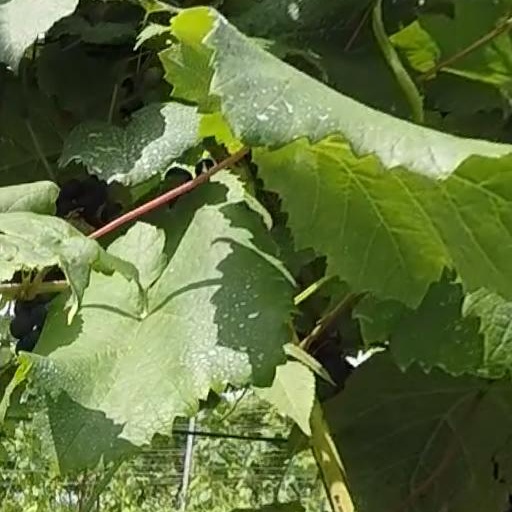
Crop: grape